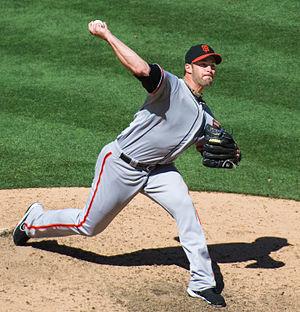
George Nicholas Kontos est un lanceur droitier des Ligues majeures de baseball jouant avec les Pirates de Pittsburgh.